U.S. Route 9 in New York

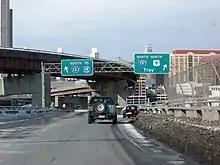
US 9 meets ramps bound for I-787 after crossing the Dunn Memorial Bridge in Albany.

The road remains two lanes, with mostly local traffic and no stop signs or traffic lights, until the oblique four-way intersection in Bell Pond, into the county. Here, NY 23 joins US 9 as it heads west, which in turn joins NY 9H on the northern roadway while NY 82 departs to the southeast. US 9 turns northward again toward Hudson, the county seat, west, in Greenport, passing the Holcim-owned cement plant whose expansion was recently blocked by community activists after seven contentious years.